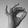
ASL letter: F